Ricardo Carvalho

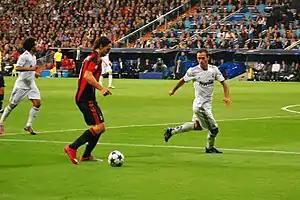
Carvalho (right) defending against Zlatan Ibrahimović (left).

Carvalho was always a centre back who stood out in particular for his intelligence, and ability to read the game and time his challenges. He was quick, good in the air and possessed superb technique and good passing ability, which led him to be compared to the legendary Italian defender Franco Baresi. Although he did not possess the physical strength of other defenders, he was known for his tenacity and hard-tackling style of play; in an interview with the Champions League's official magazine, Carvalho said of his playing style and physique: